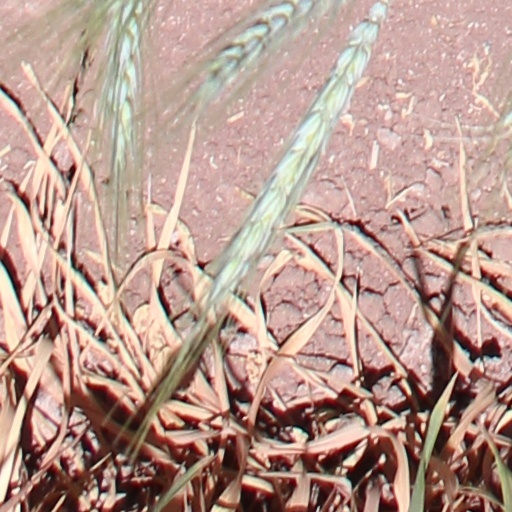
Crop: wheat